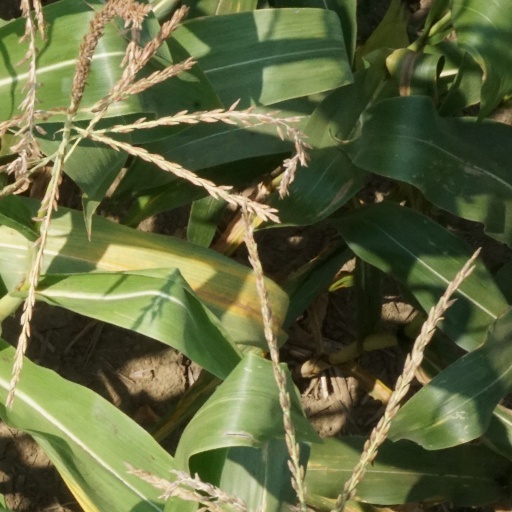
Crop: maize; corn